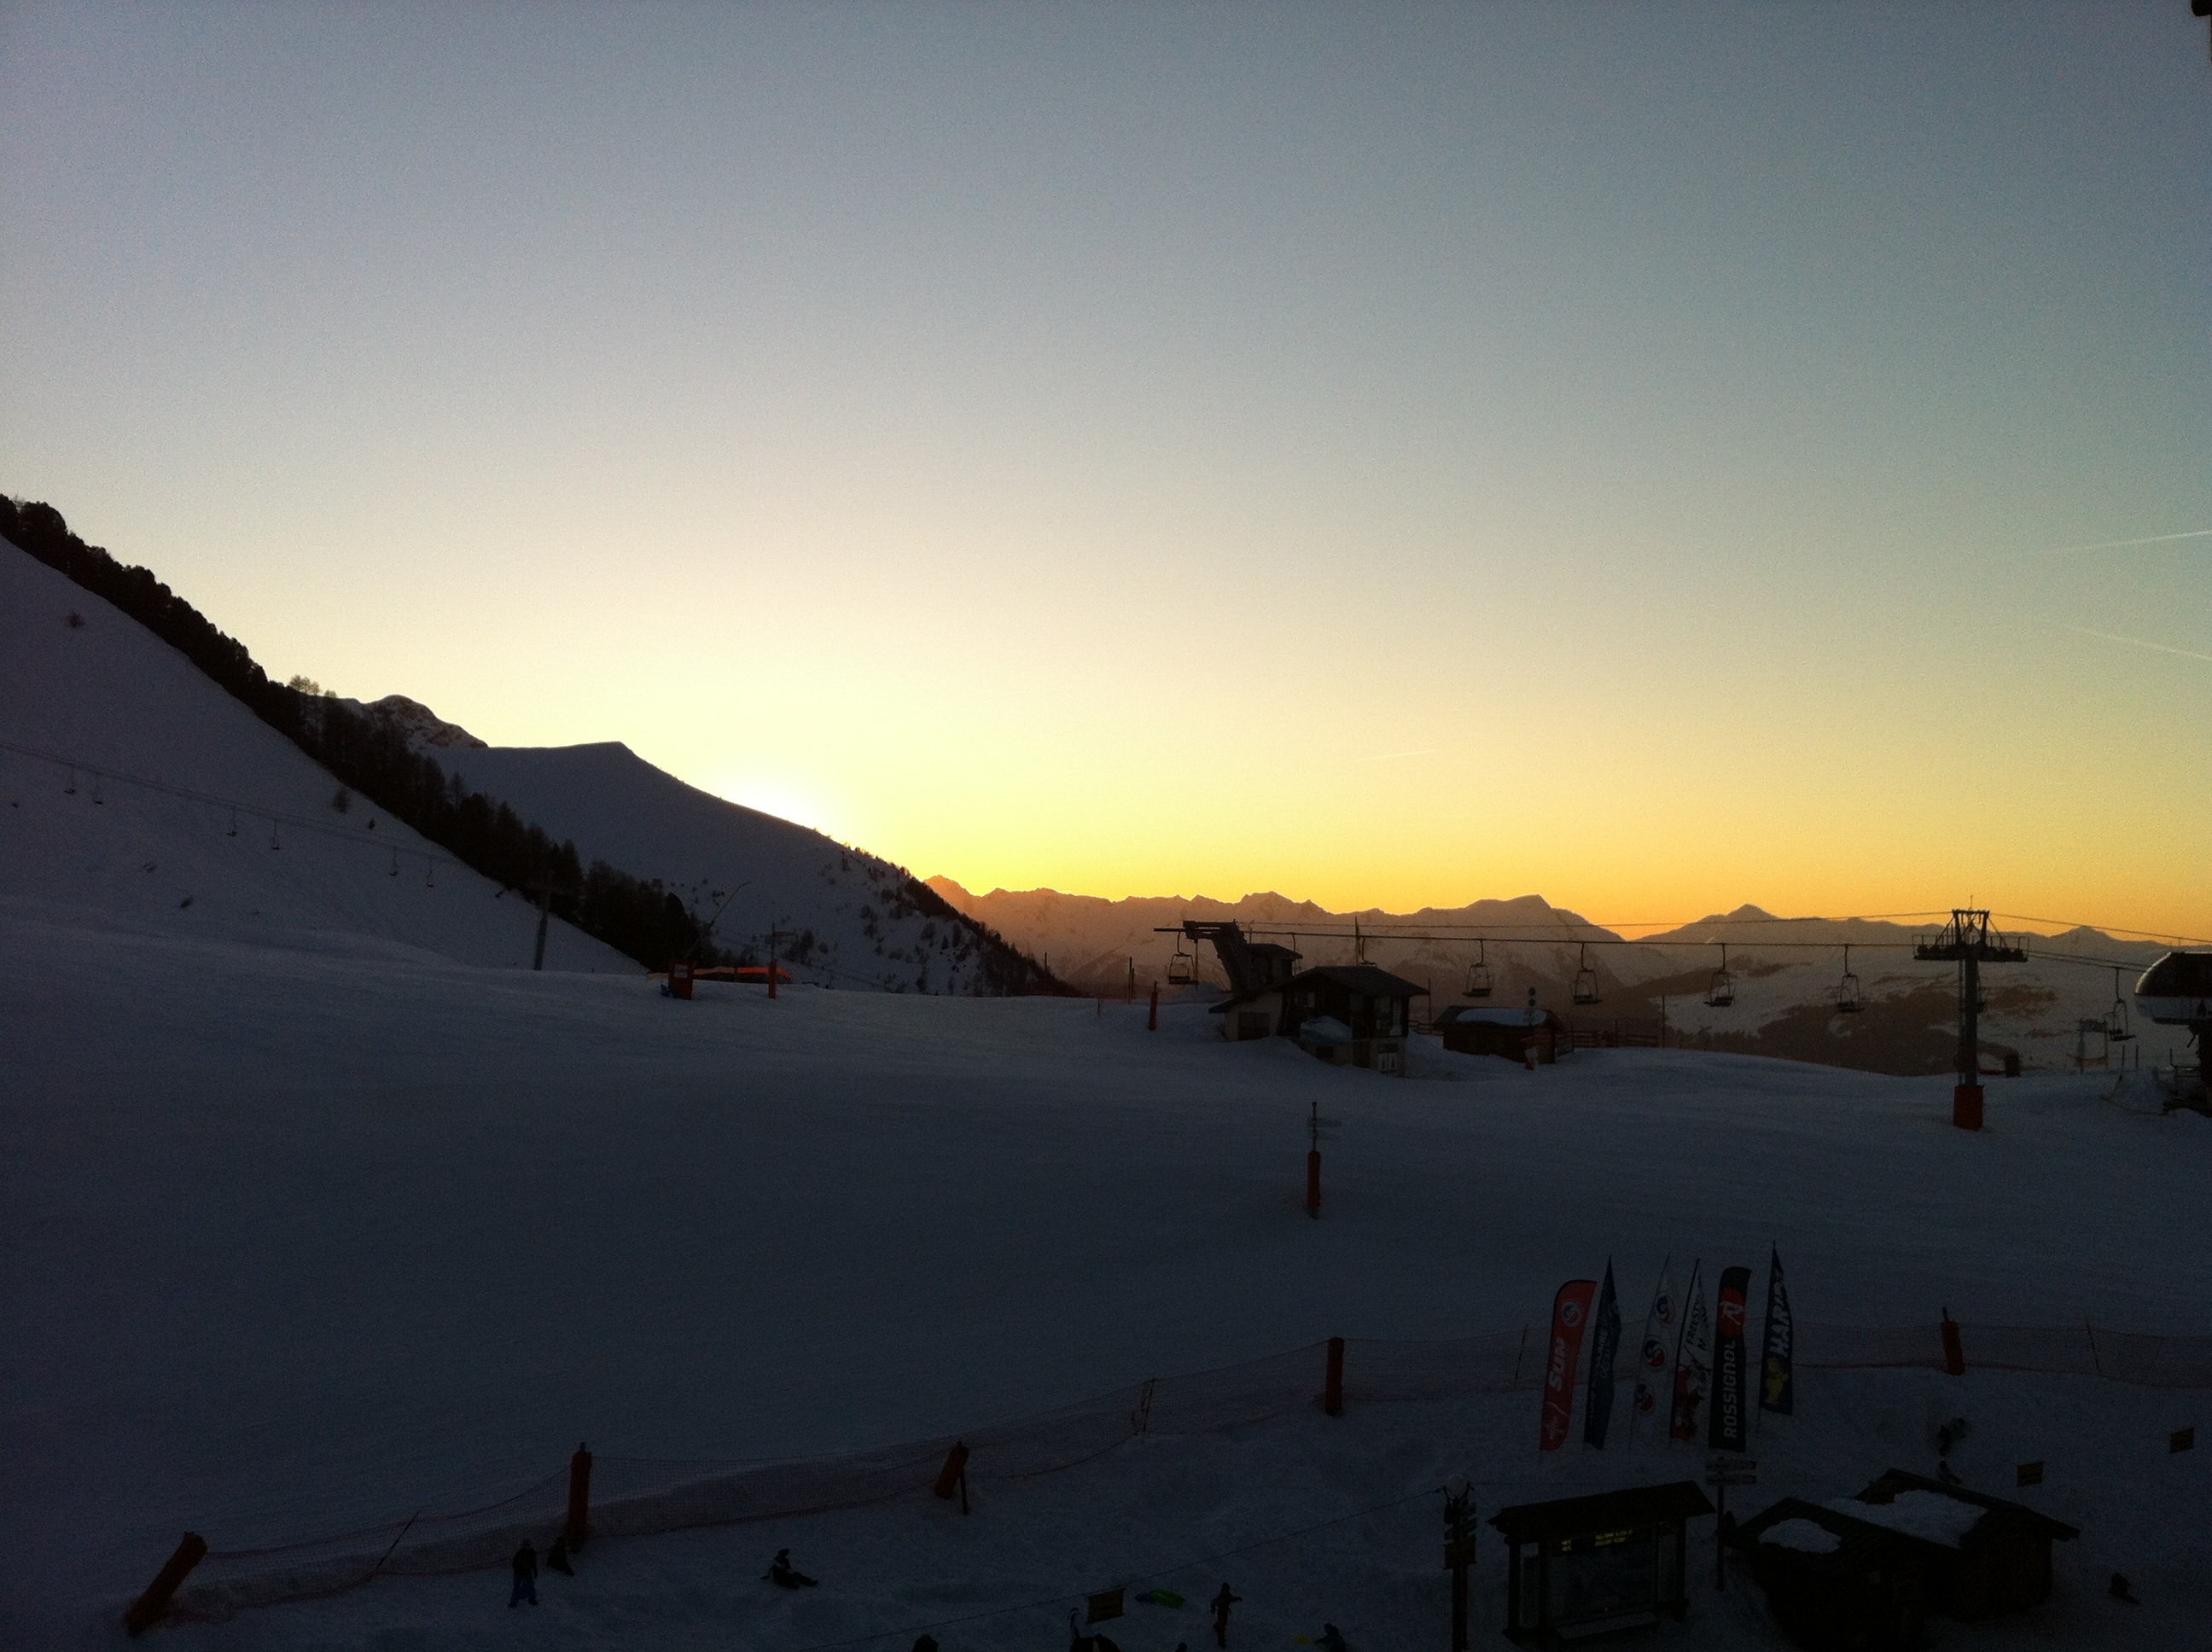
mountain, snow, winter, sky, sun, sunrise, sunset, sunlight, morning, hill, dawn, mountain range, dusk, evening, weather, arctic, season, summit, mountainous landforms